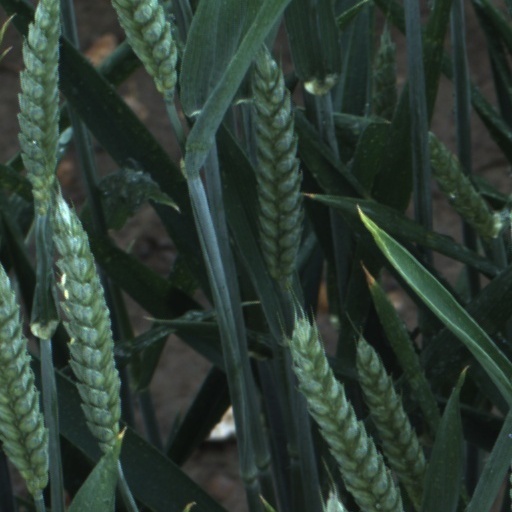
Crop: wheat